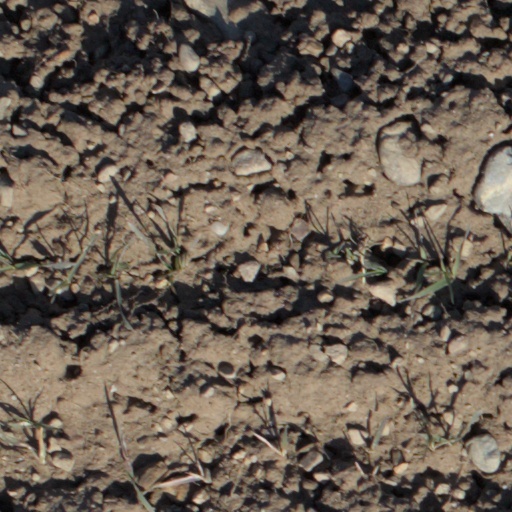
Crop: wheat